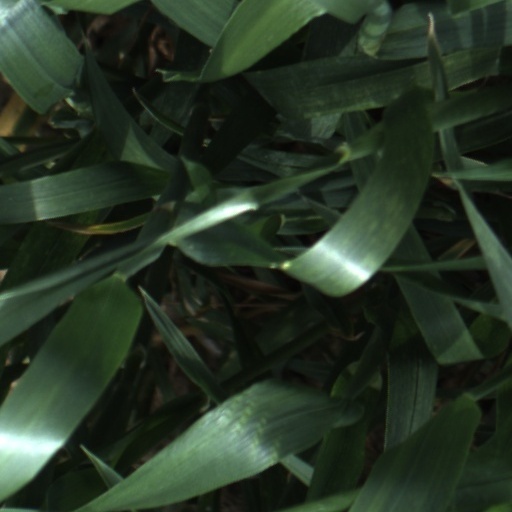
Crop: wheat